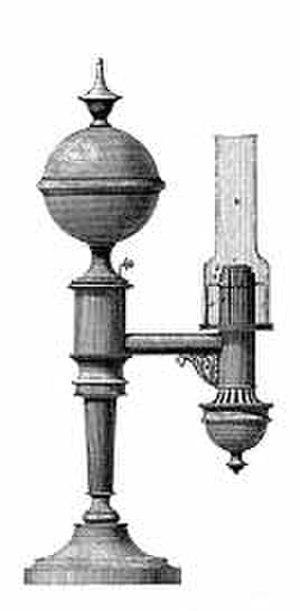
Une lampe à huile est une lampe dont le combustible est de la graisse animale, de l'huile végétale, ou encore de l'huile minérale.